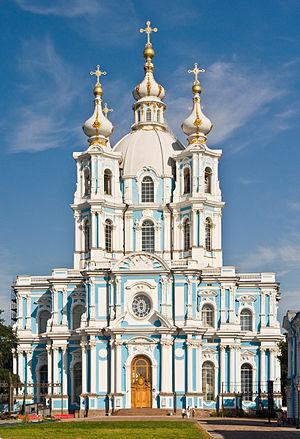
Une cathédrale est, à l'origine, une église où se trouve le siège de l'évêque ayant la charge d'un diocèse. La cathédrale est en usage dans l'Église catholique, l'Église orthodoxe, l'Église anglicane.
L’architecture baroque apparaît au début du XVIIᵉ siècle en Italie et se propage rapidement dans toute l'Europe. Elle utilise le vocabulaire esthétique de l'architecture Renaissance d'une façon nouvelle, plus rhétorique, plus théâtrale, plus ostensible, afin de servir le projet absolutiste et triomphal de l'Église et des Etats. L'architecture baroque, comme le baroque lui-même, est caractérisée par un usage opulent et tourmenté des matières, des jeux d'ombre, de lumière et de couleurs.
La cathédrale de la Résurrection, appelée aussi cathédrale Smolny, fait partie de l'ensemble architectural du couvent Smolny qui se trouve sur la rive gauche de la Neva à Saint-Pétersbourg. C'est un édifice religieux consacré à nouveau au culte orthodoxe depuis 2009, mais aussi, depuis 1990, à des concerts de musique classique.